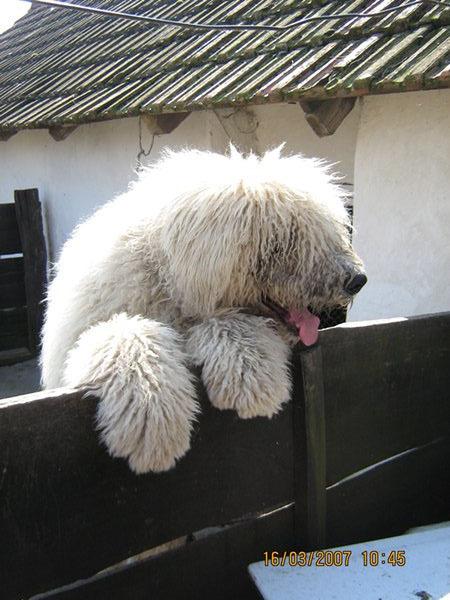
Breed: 318-n000115-komondor